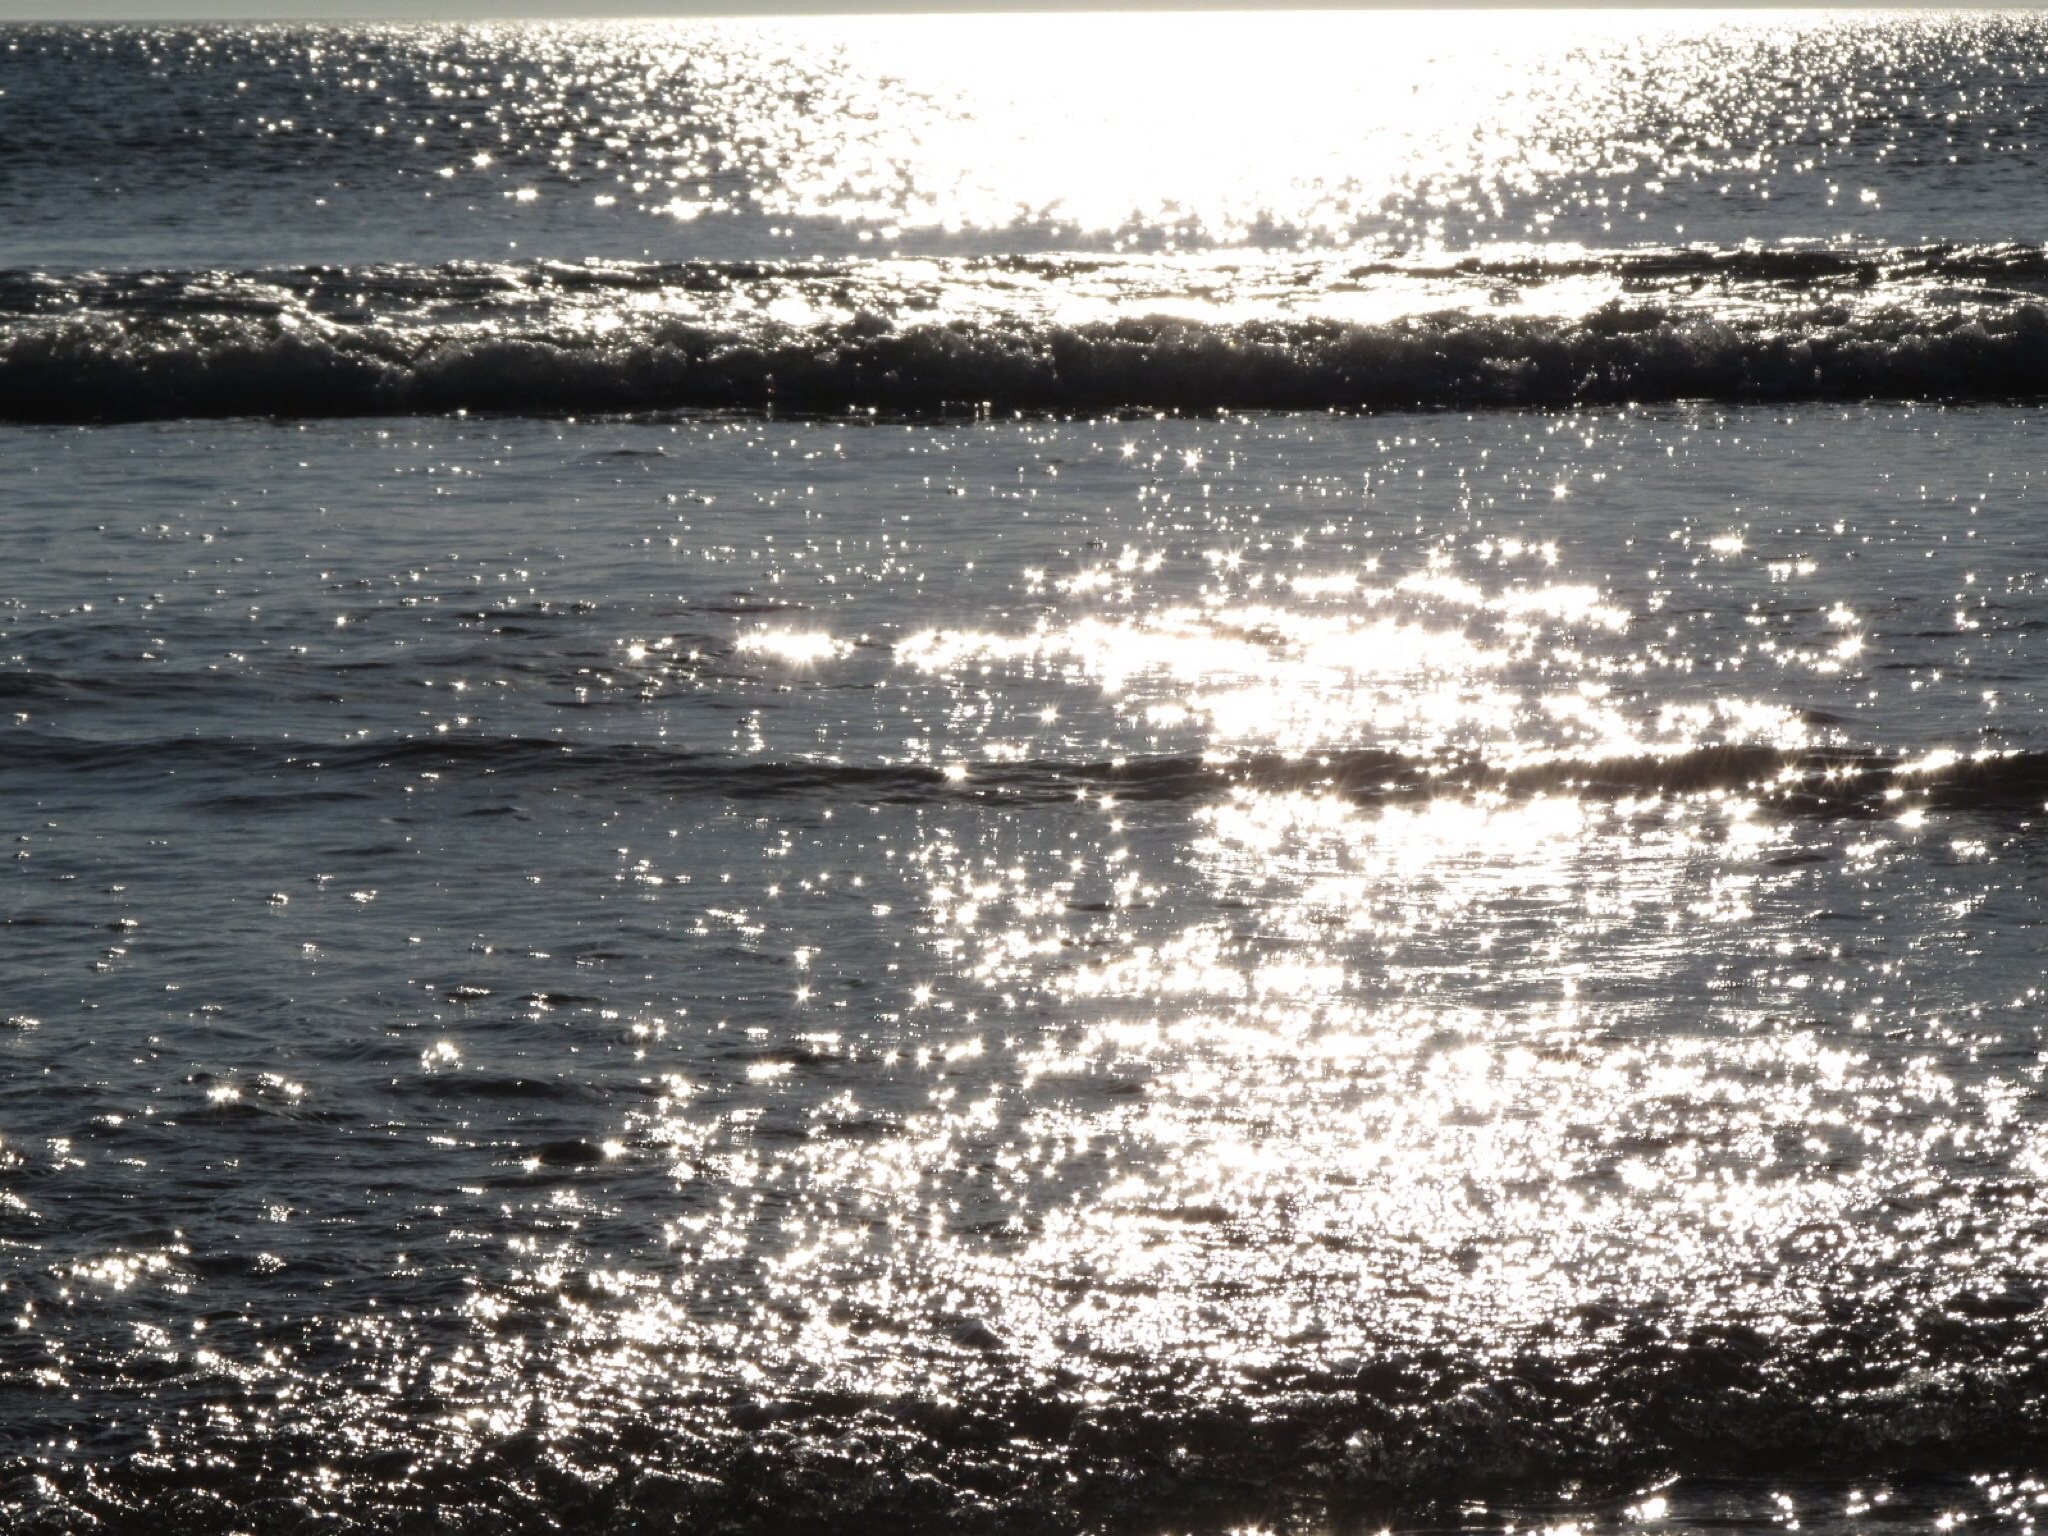
beach, sea, coast, water, ocean, horizon, sunlight, shore, wave, reflection, flood, body of water, back light, wind wave